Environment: real
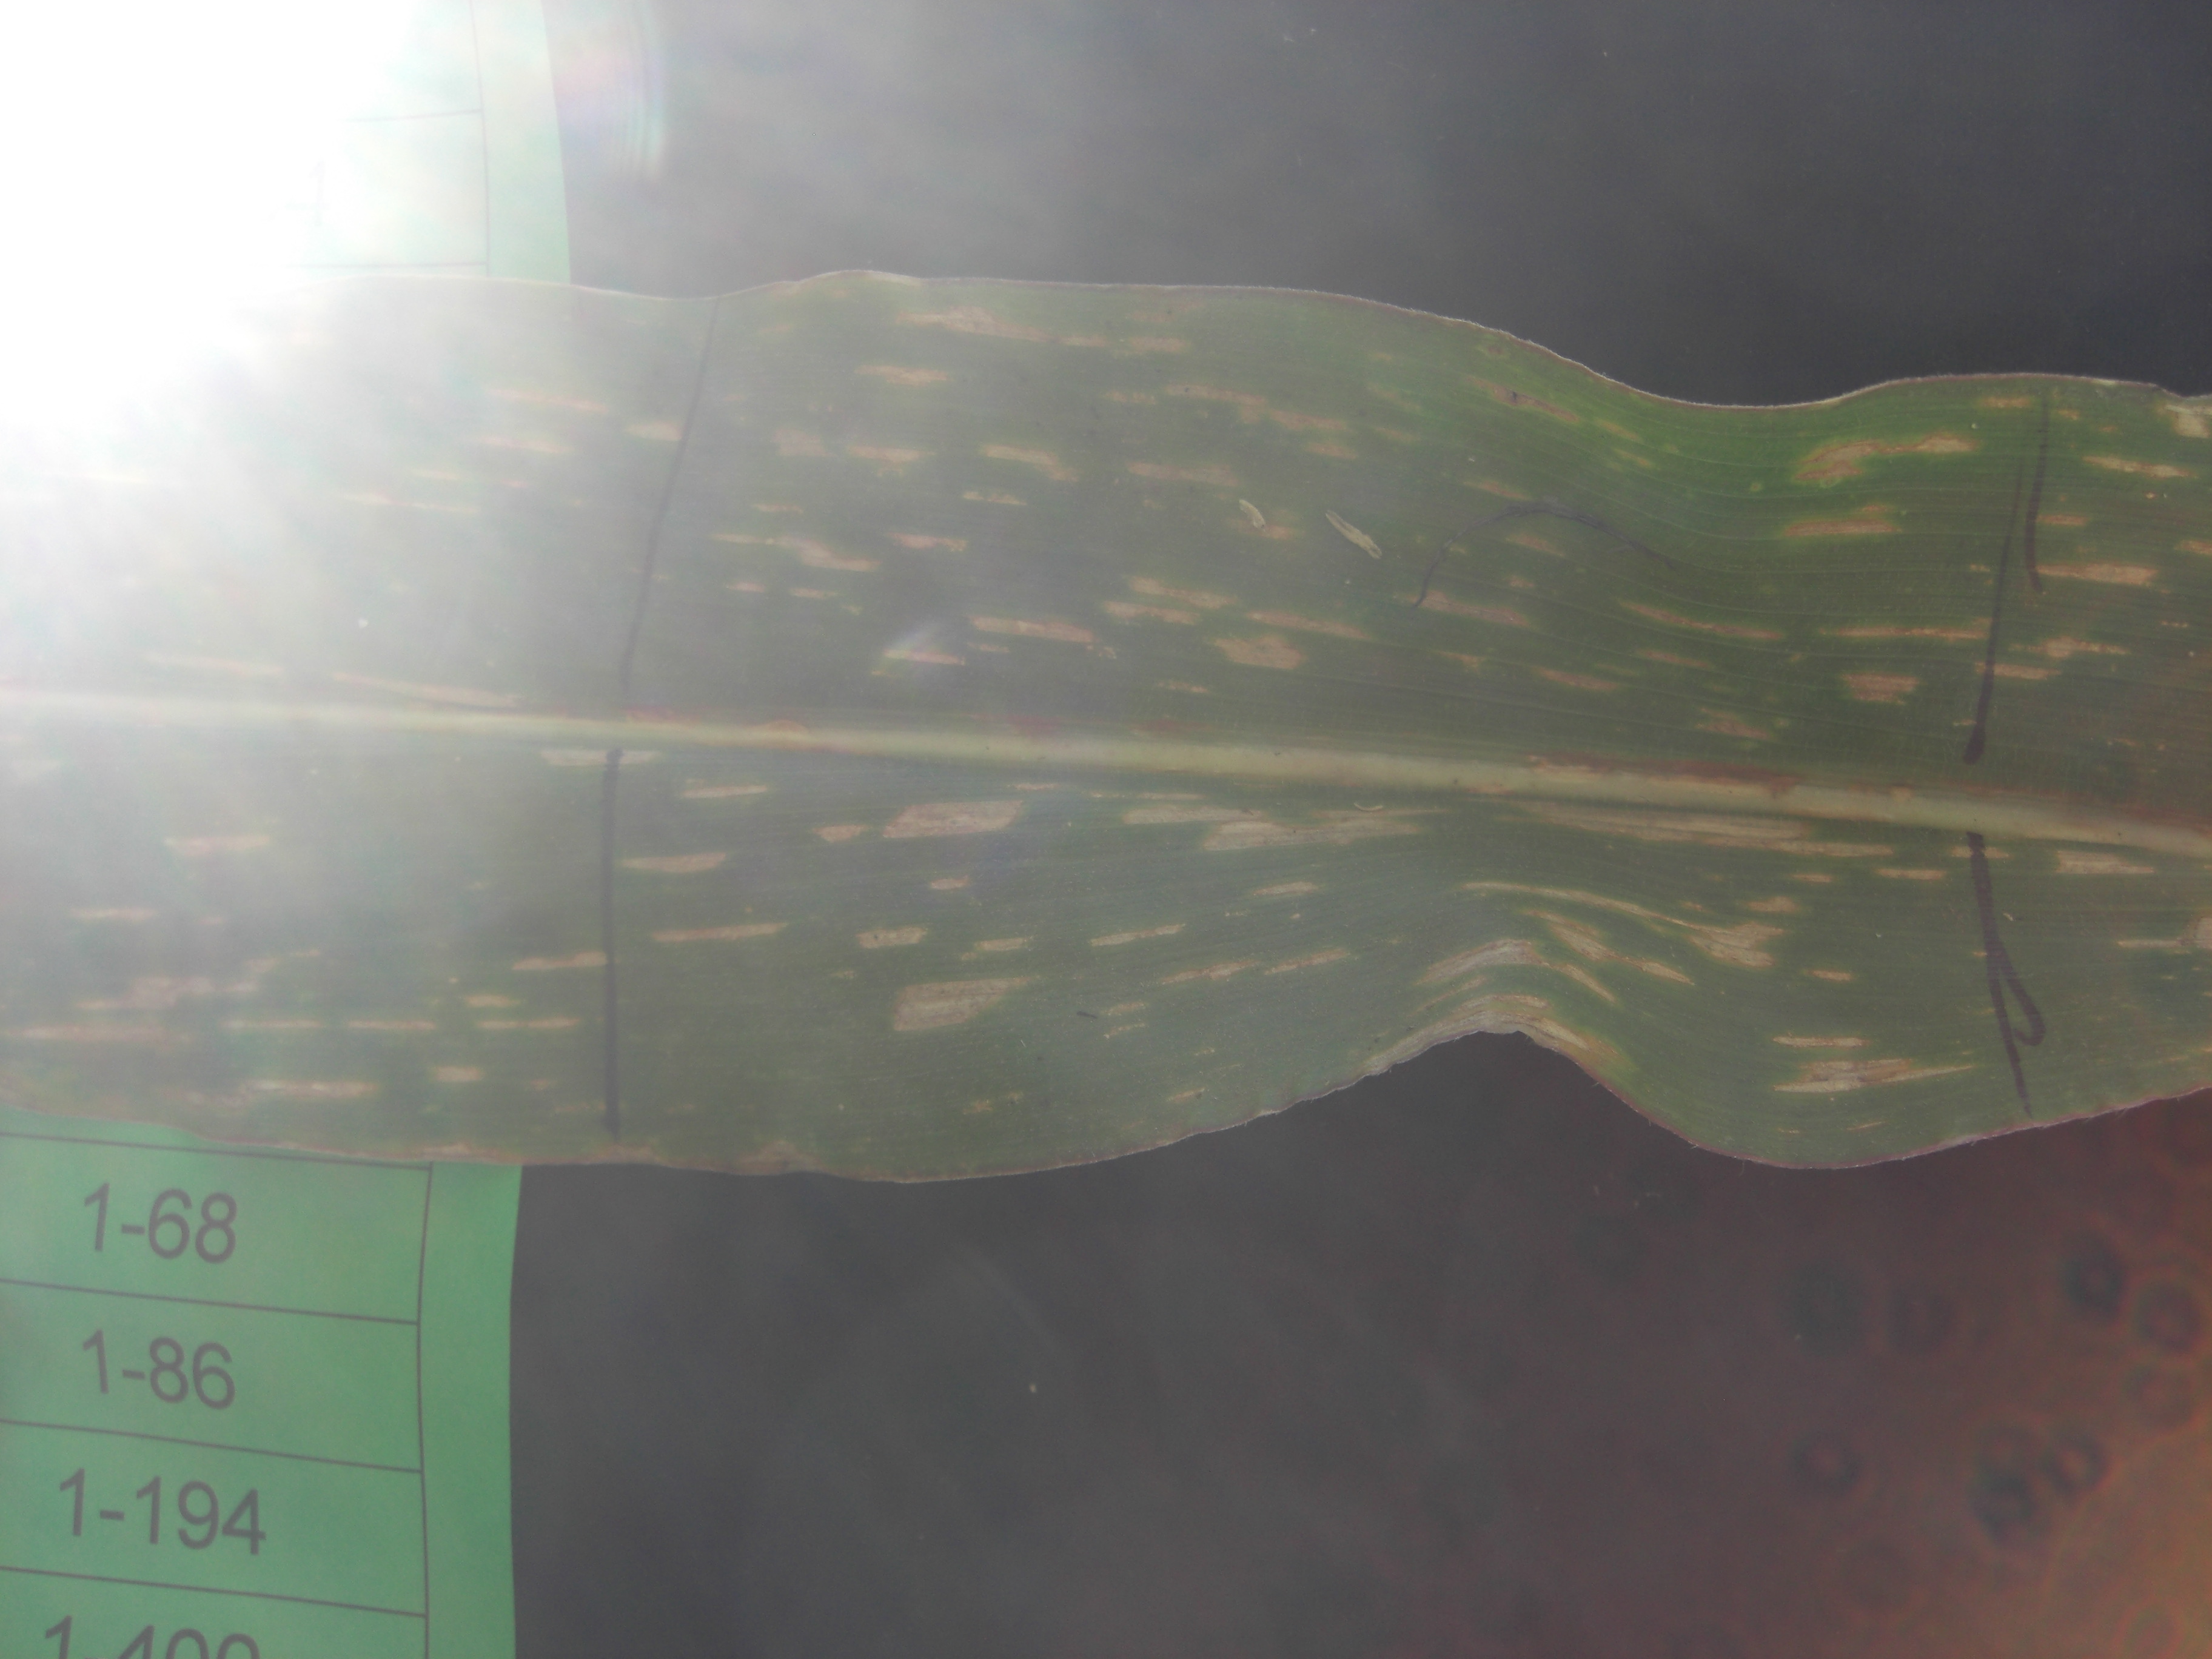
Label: gray_leaf_spot